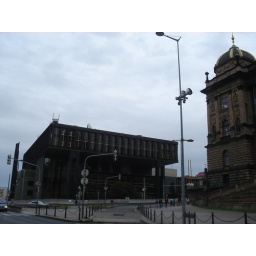
odd soivet building in black